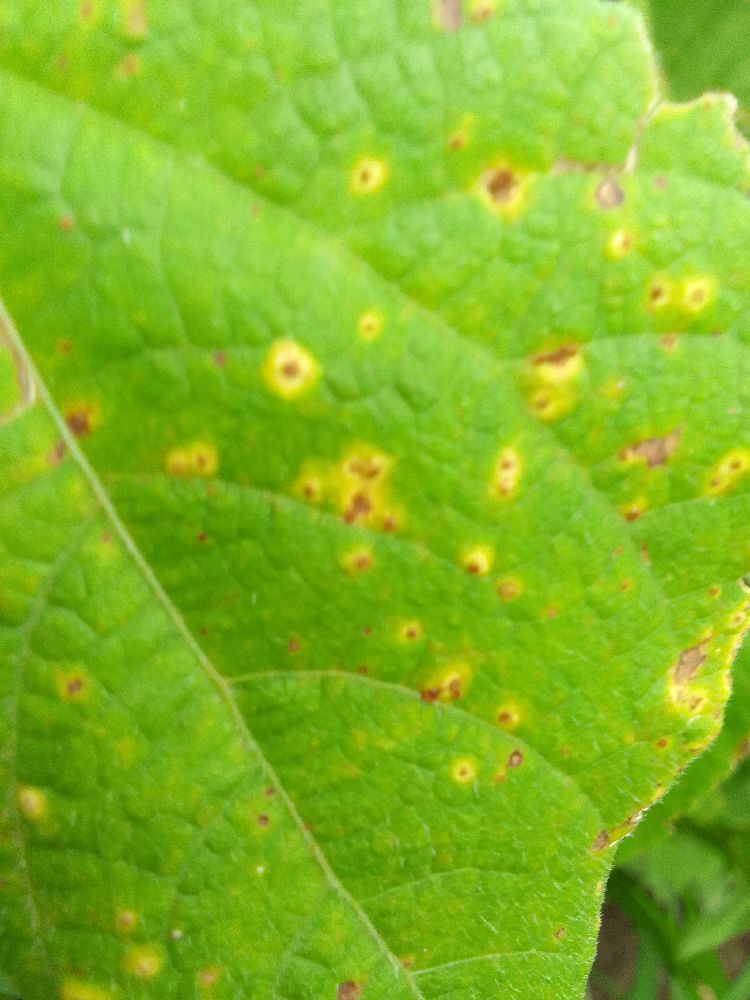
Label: rust